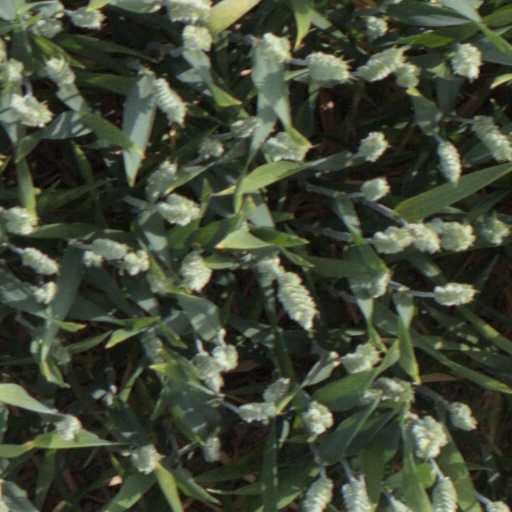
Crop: wheat